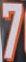
Number: 7